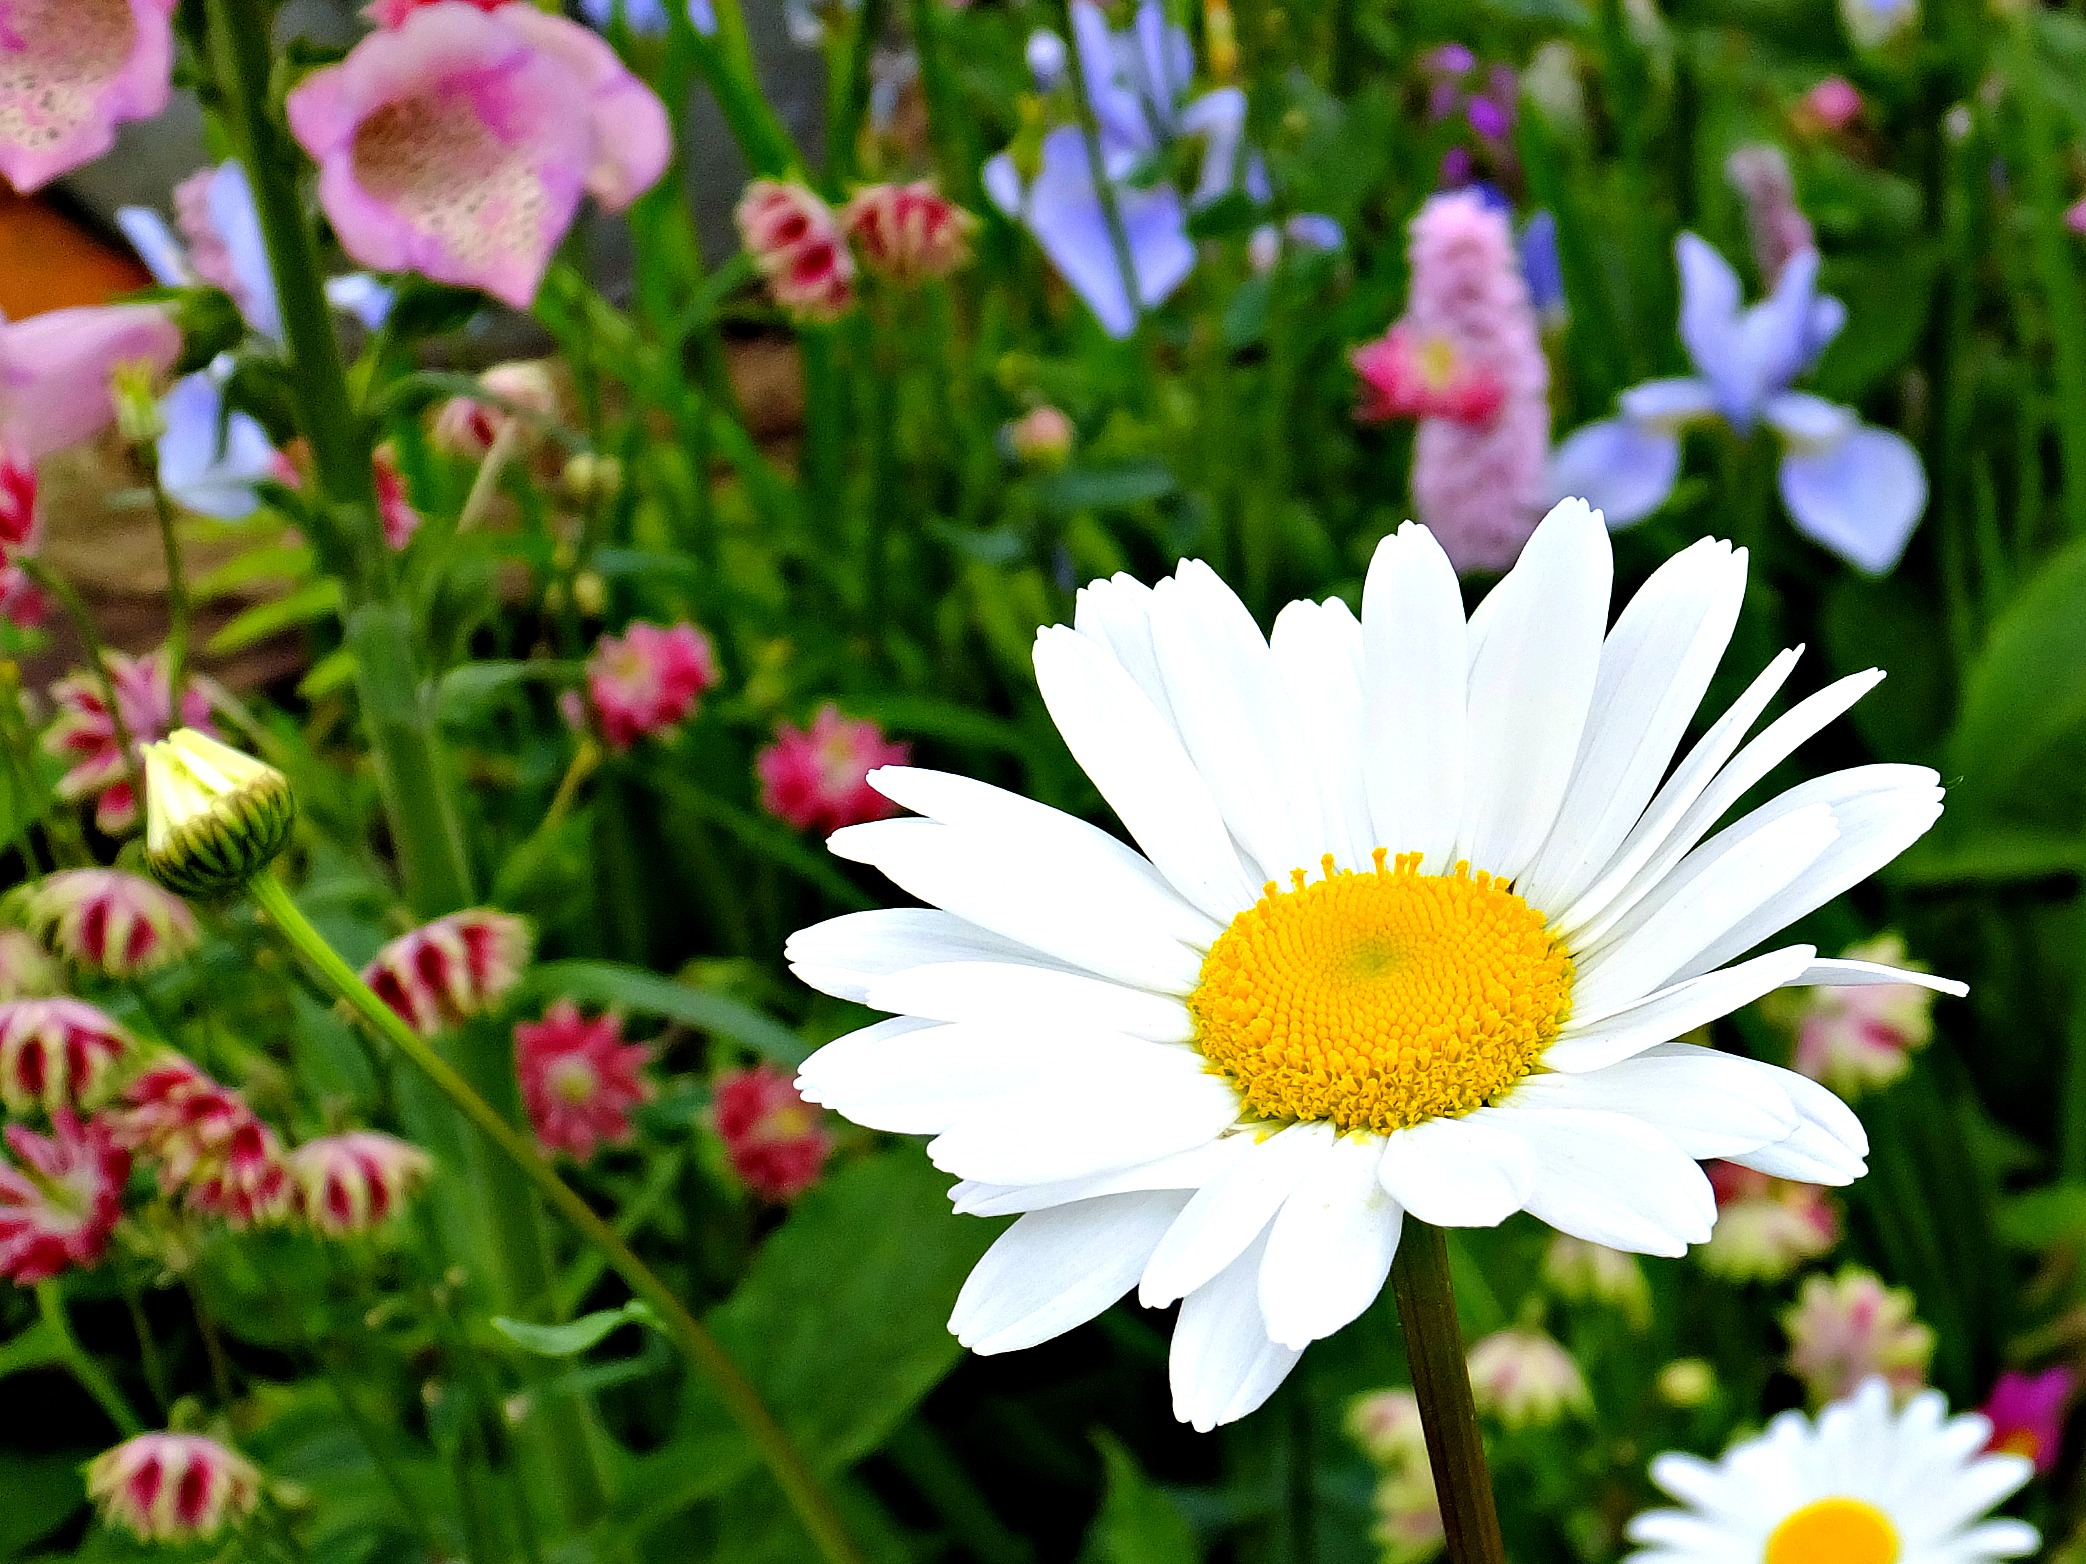
nature, grass, blossom, plant, meadow, flower, petal, bloom, daisy, colourful, macro, botany, colorful, flora, wildflower, flowers, macro photography, flowering plant, daisy family, oxeye daisy, annual plant, land plant, marguerite daisy, garden cosmos